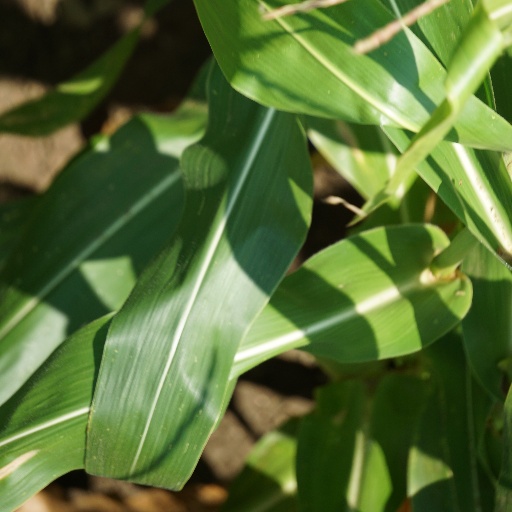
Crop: maize; corn